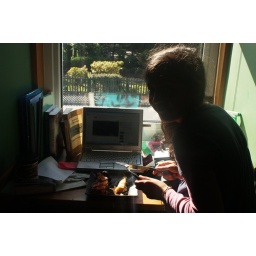
birthday girl devouring her breakfast in moms office